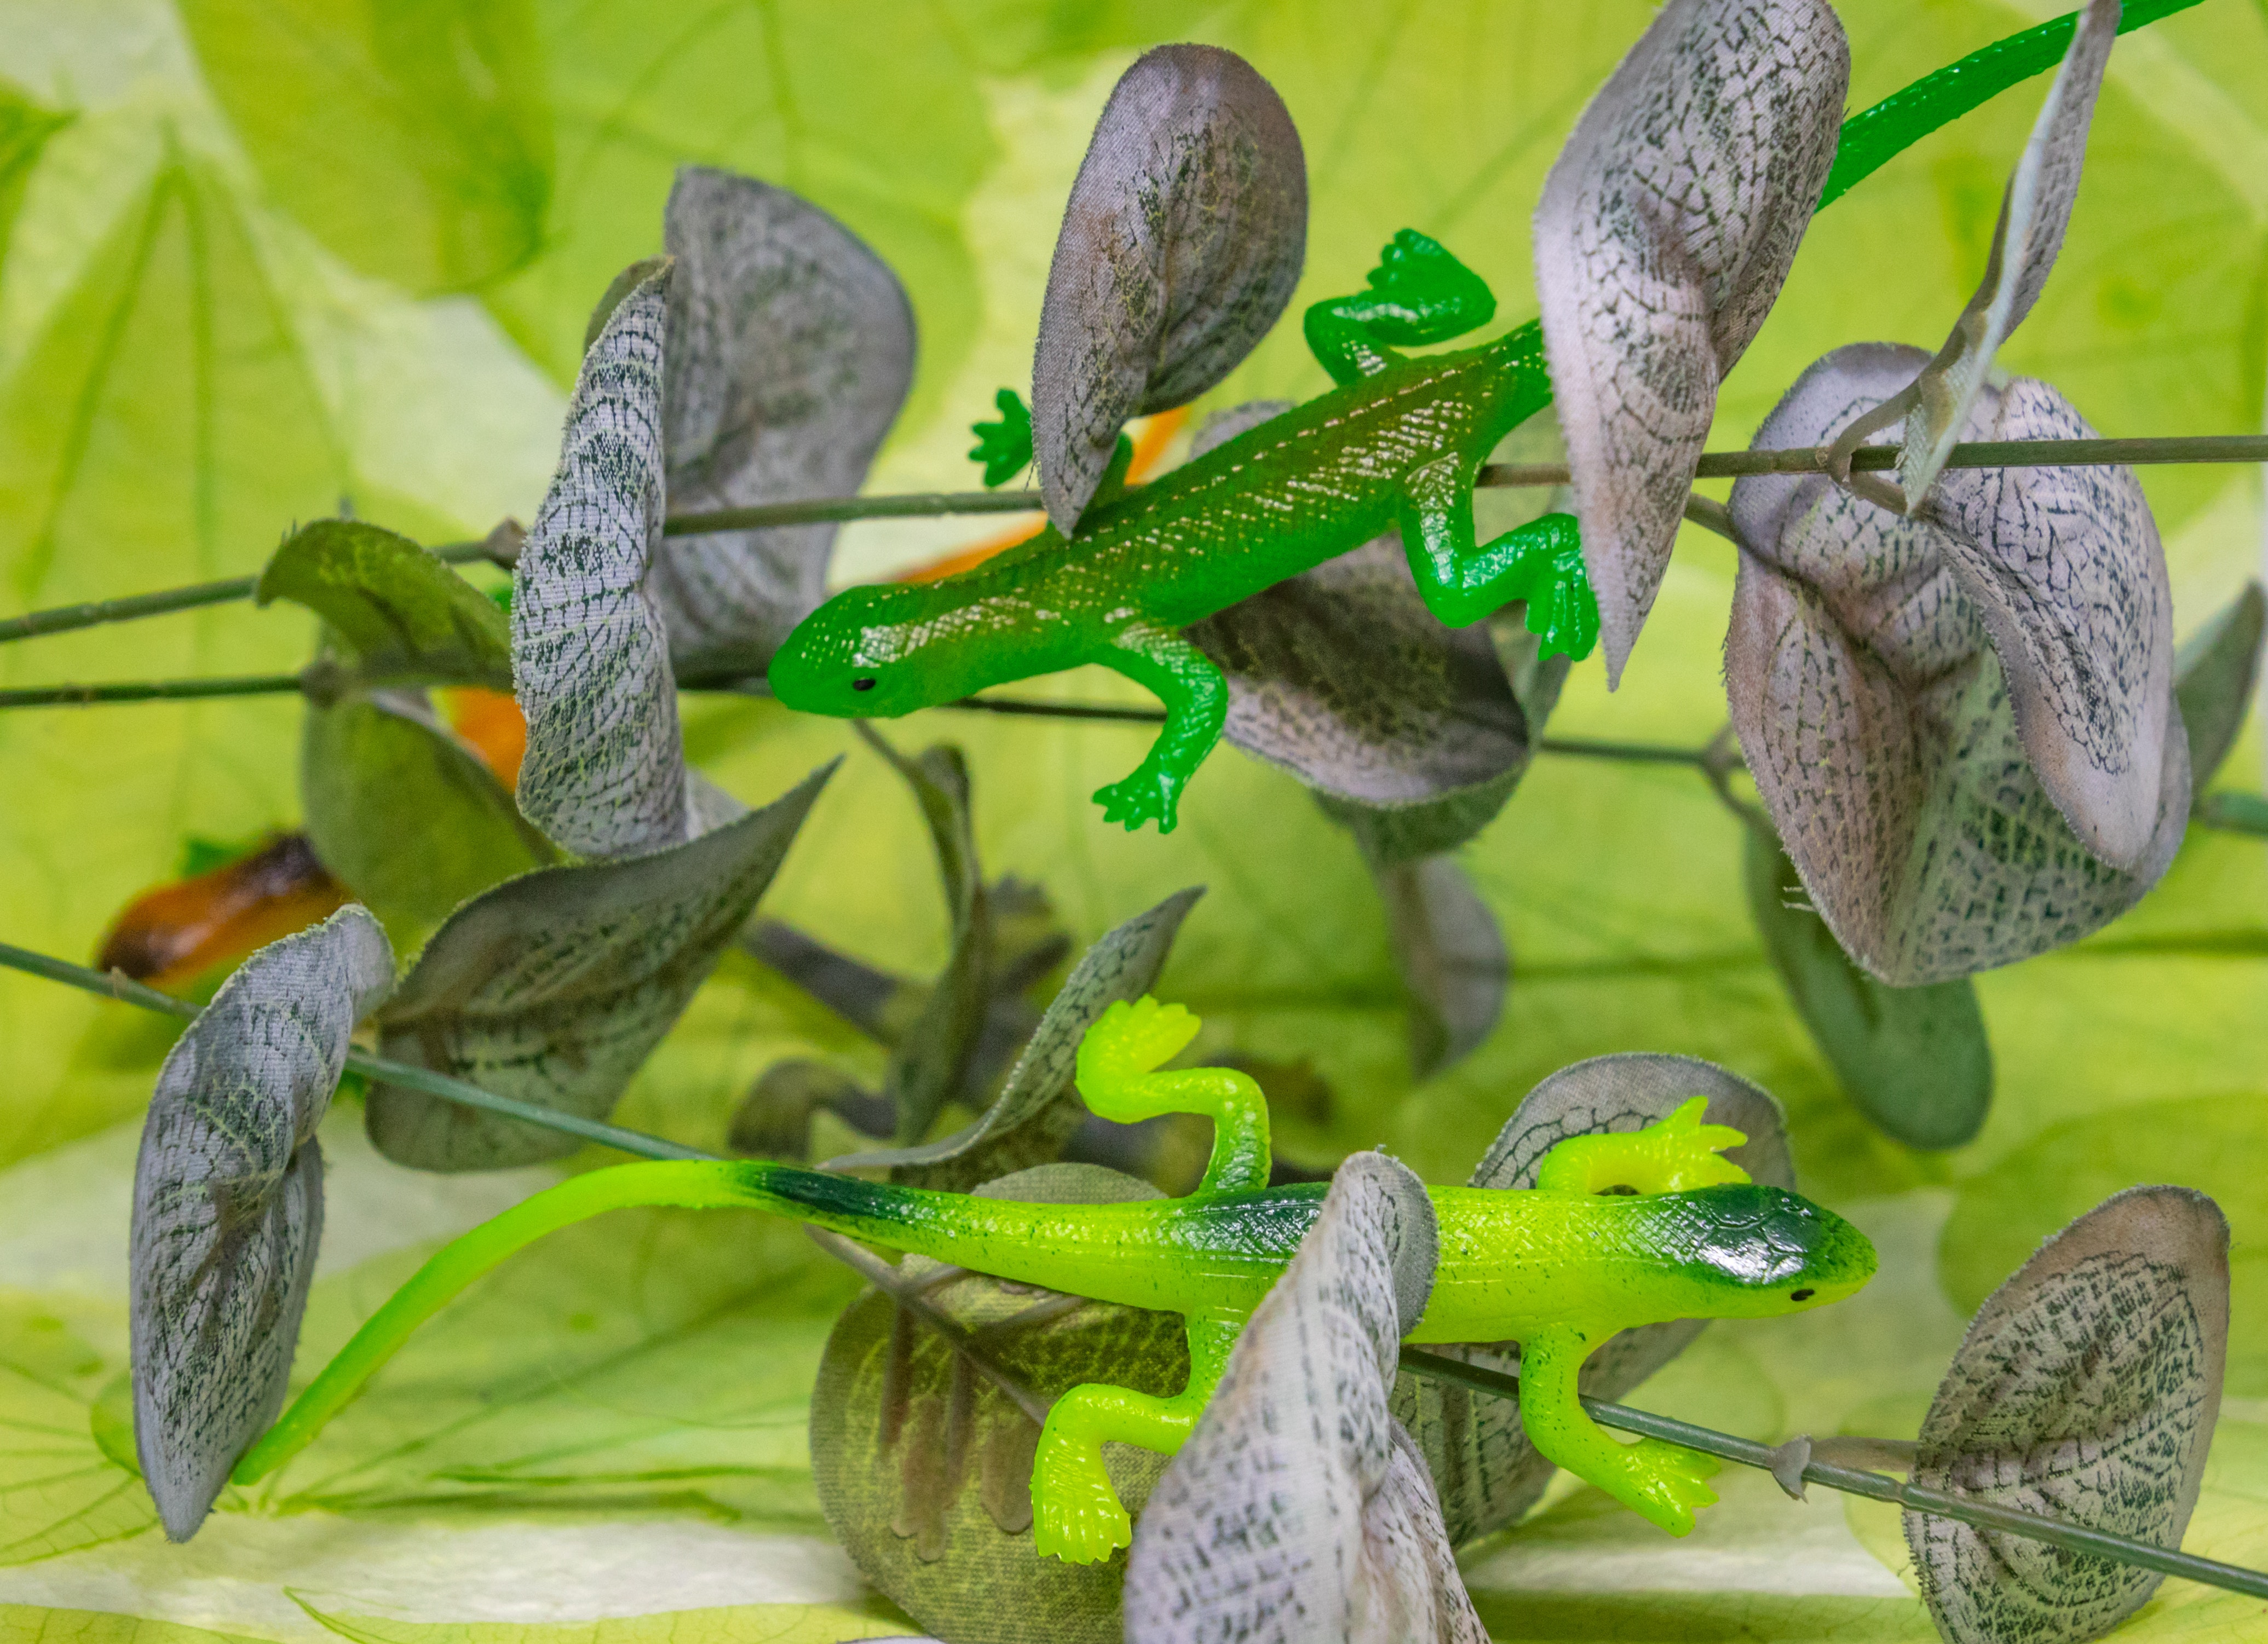
leaf, plant, organism, botany, plant pathology, branch, flower, plant stem, macro photography